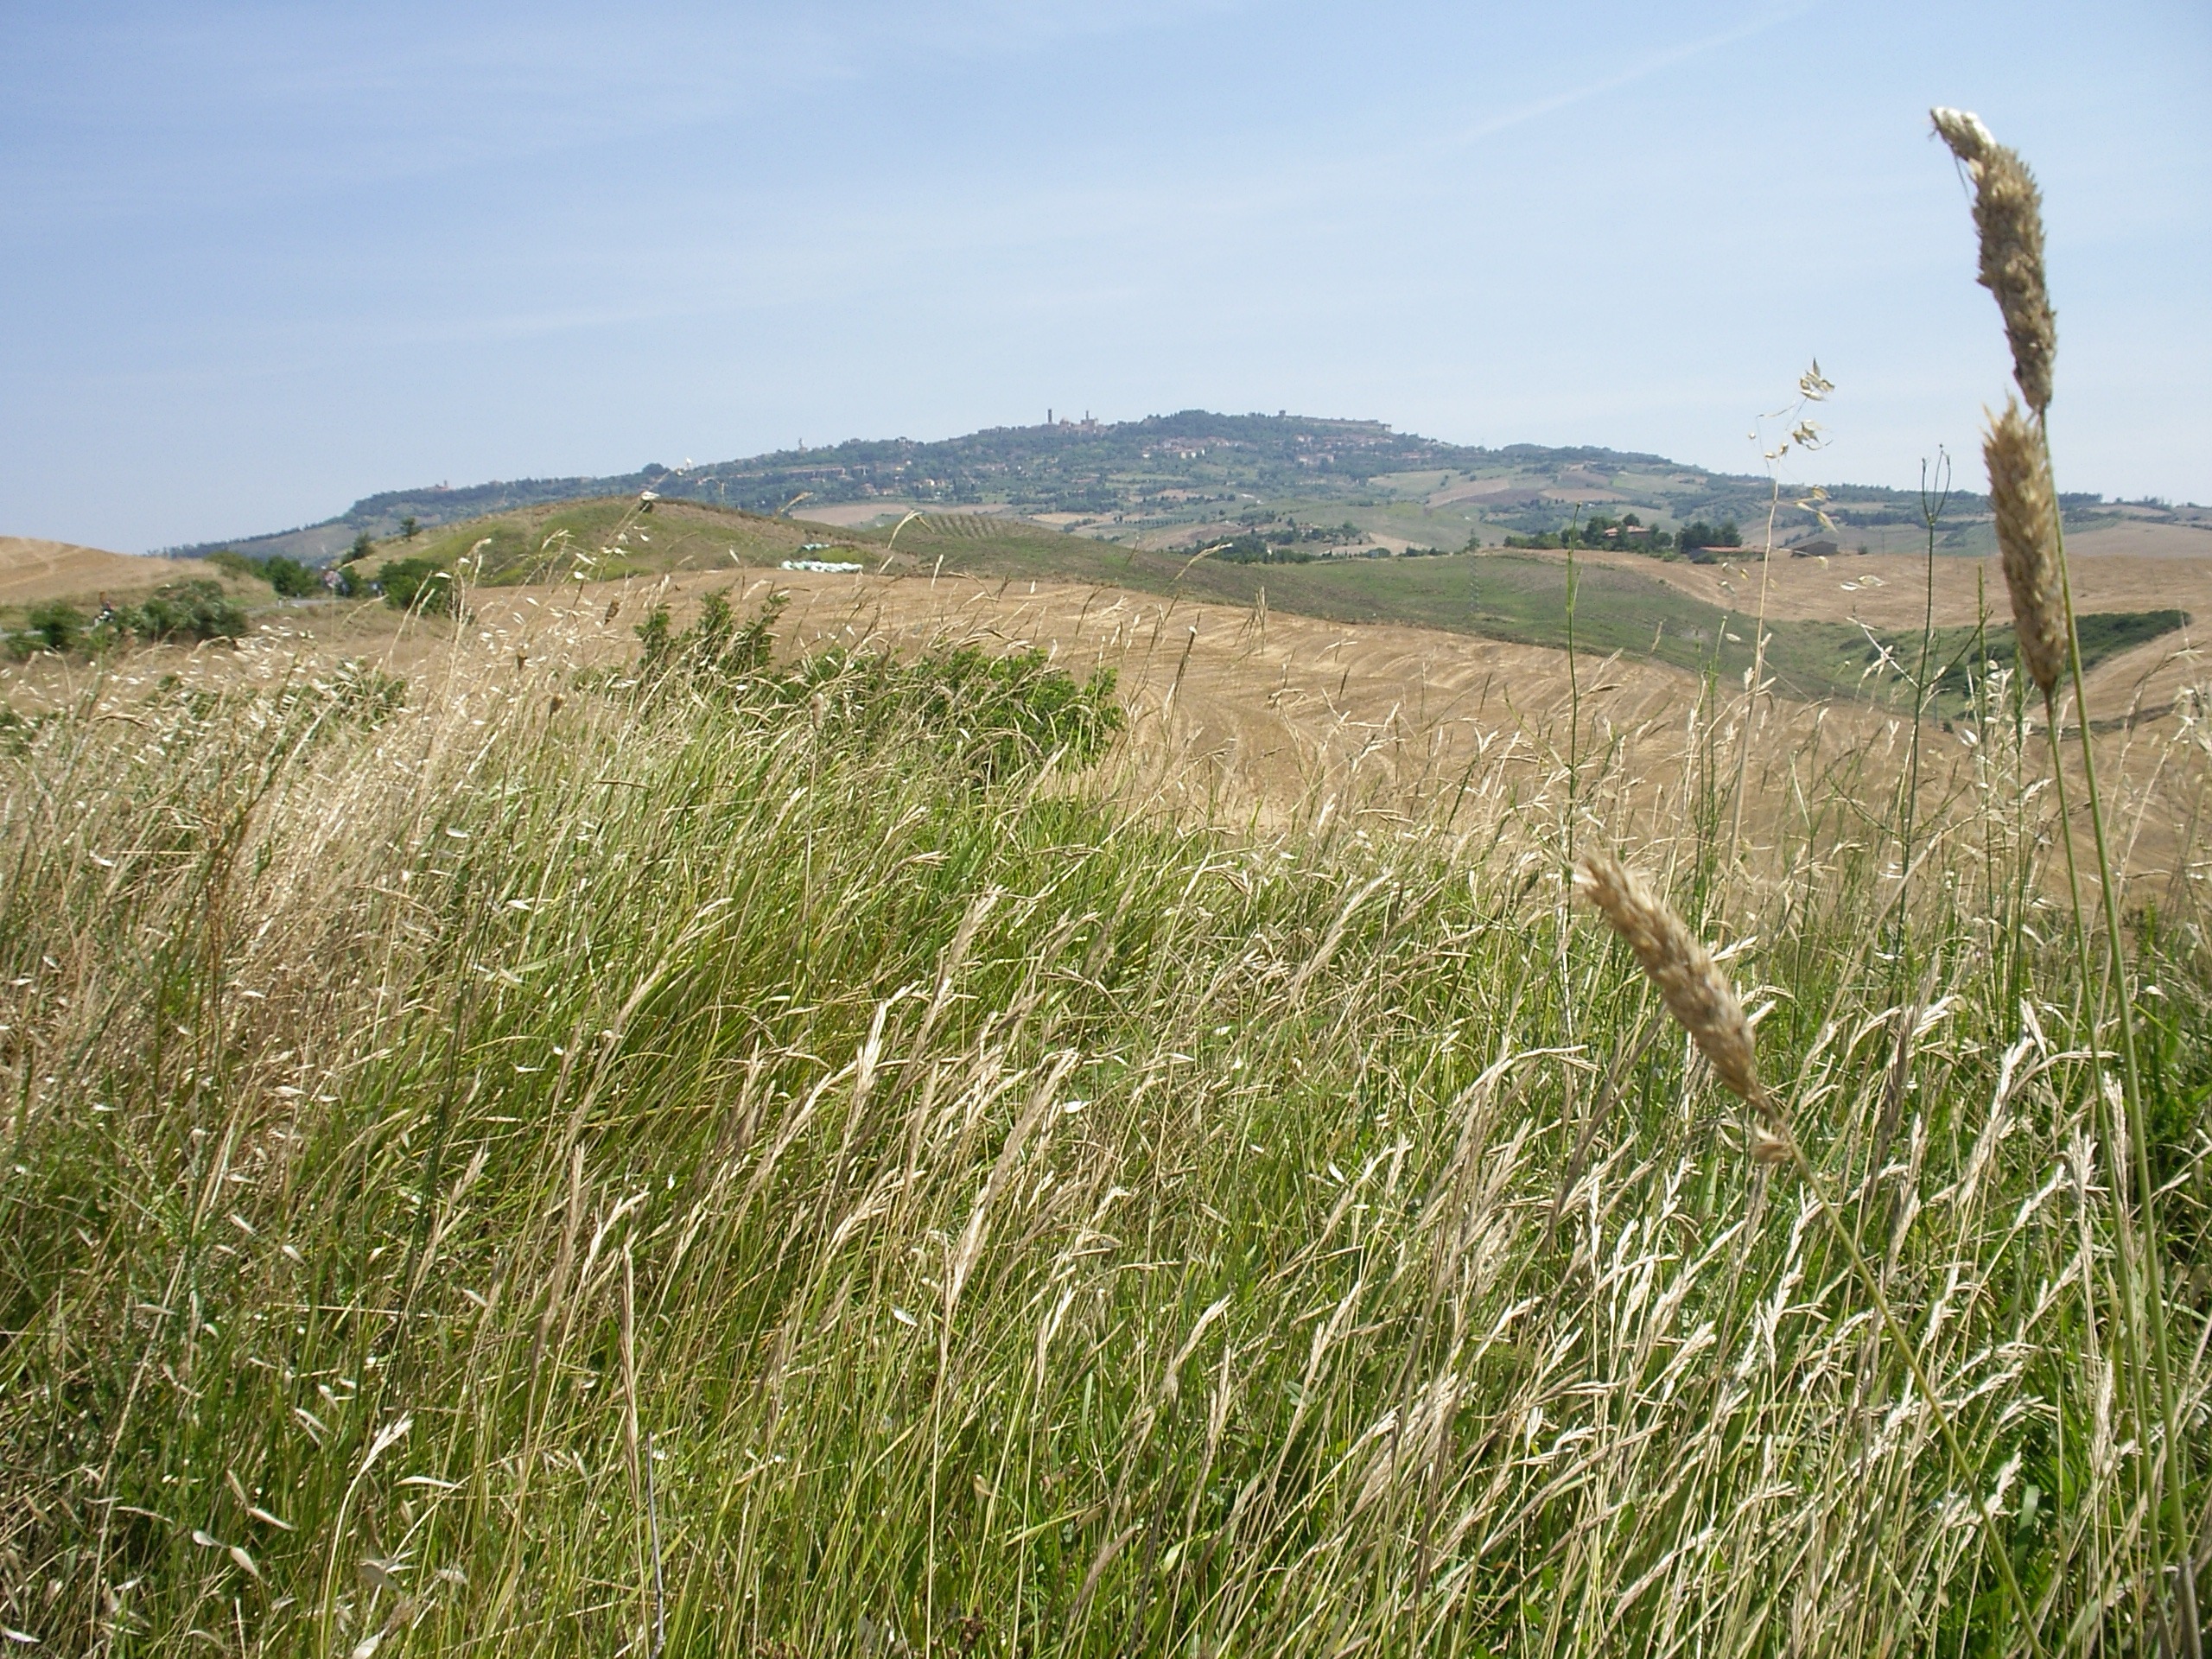
landscape, grass, marsh, field, meadow, prairie, hill, pasture, soil, italy, tuscany, agriculture, terrain, plain, grassland, badlands, wetland, plateau, habitat, ecosystem, toscana, steppe, rural area, natural environment, geographical feature, grass family, ecoregion